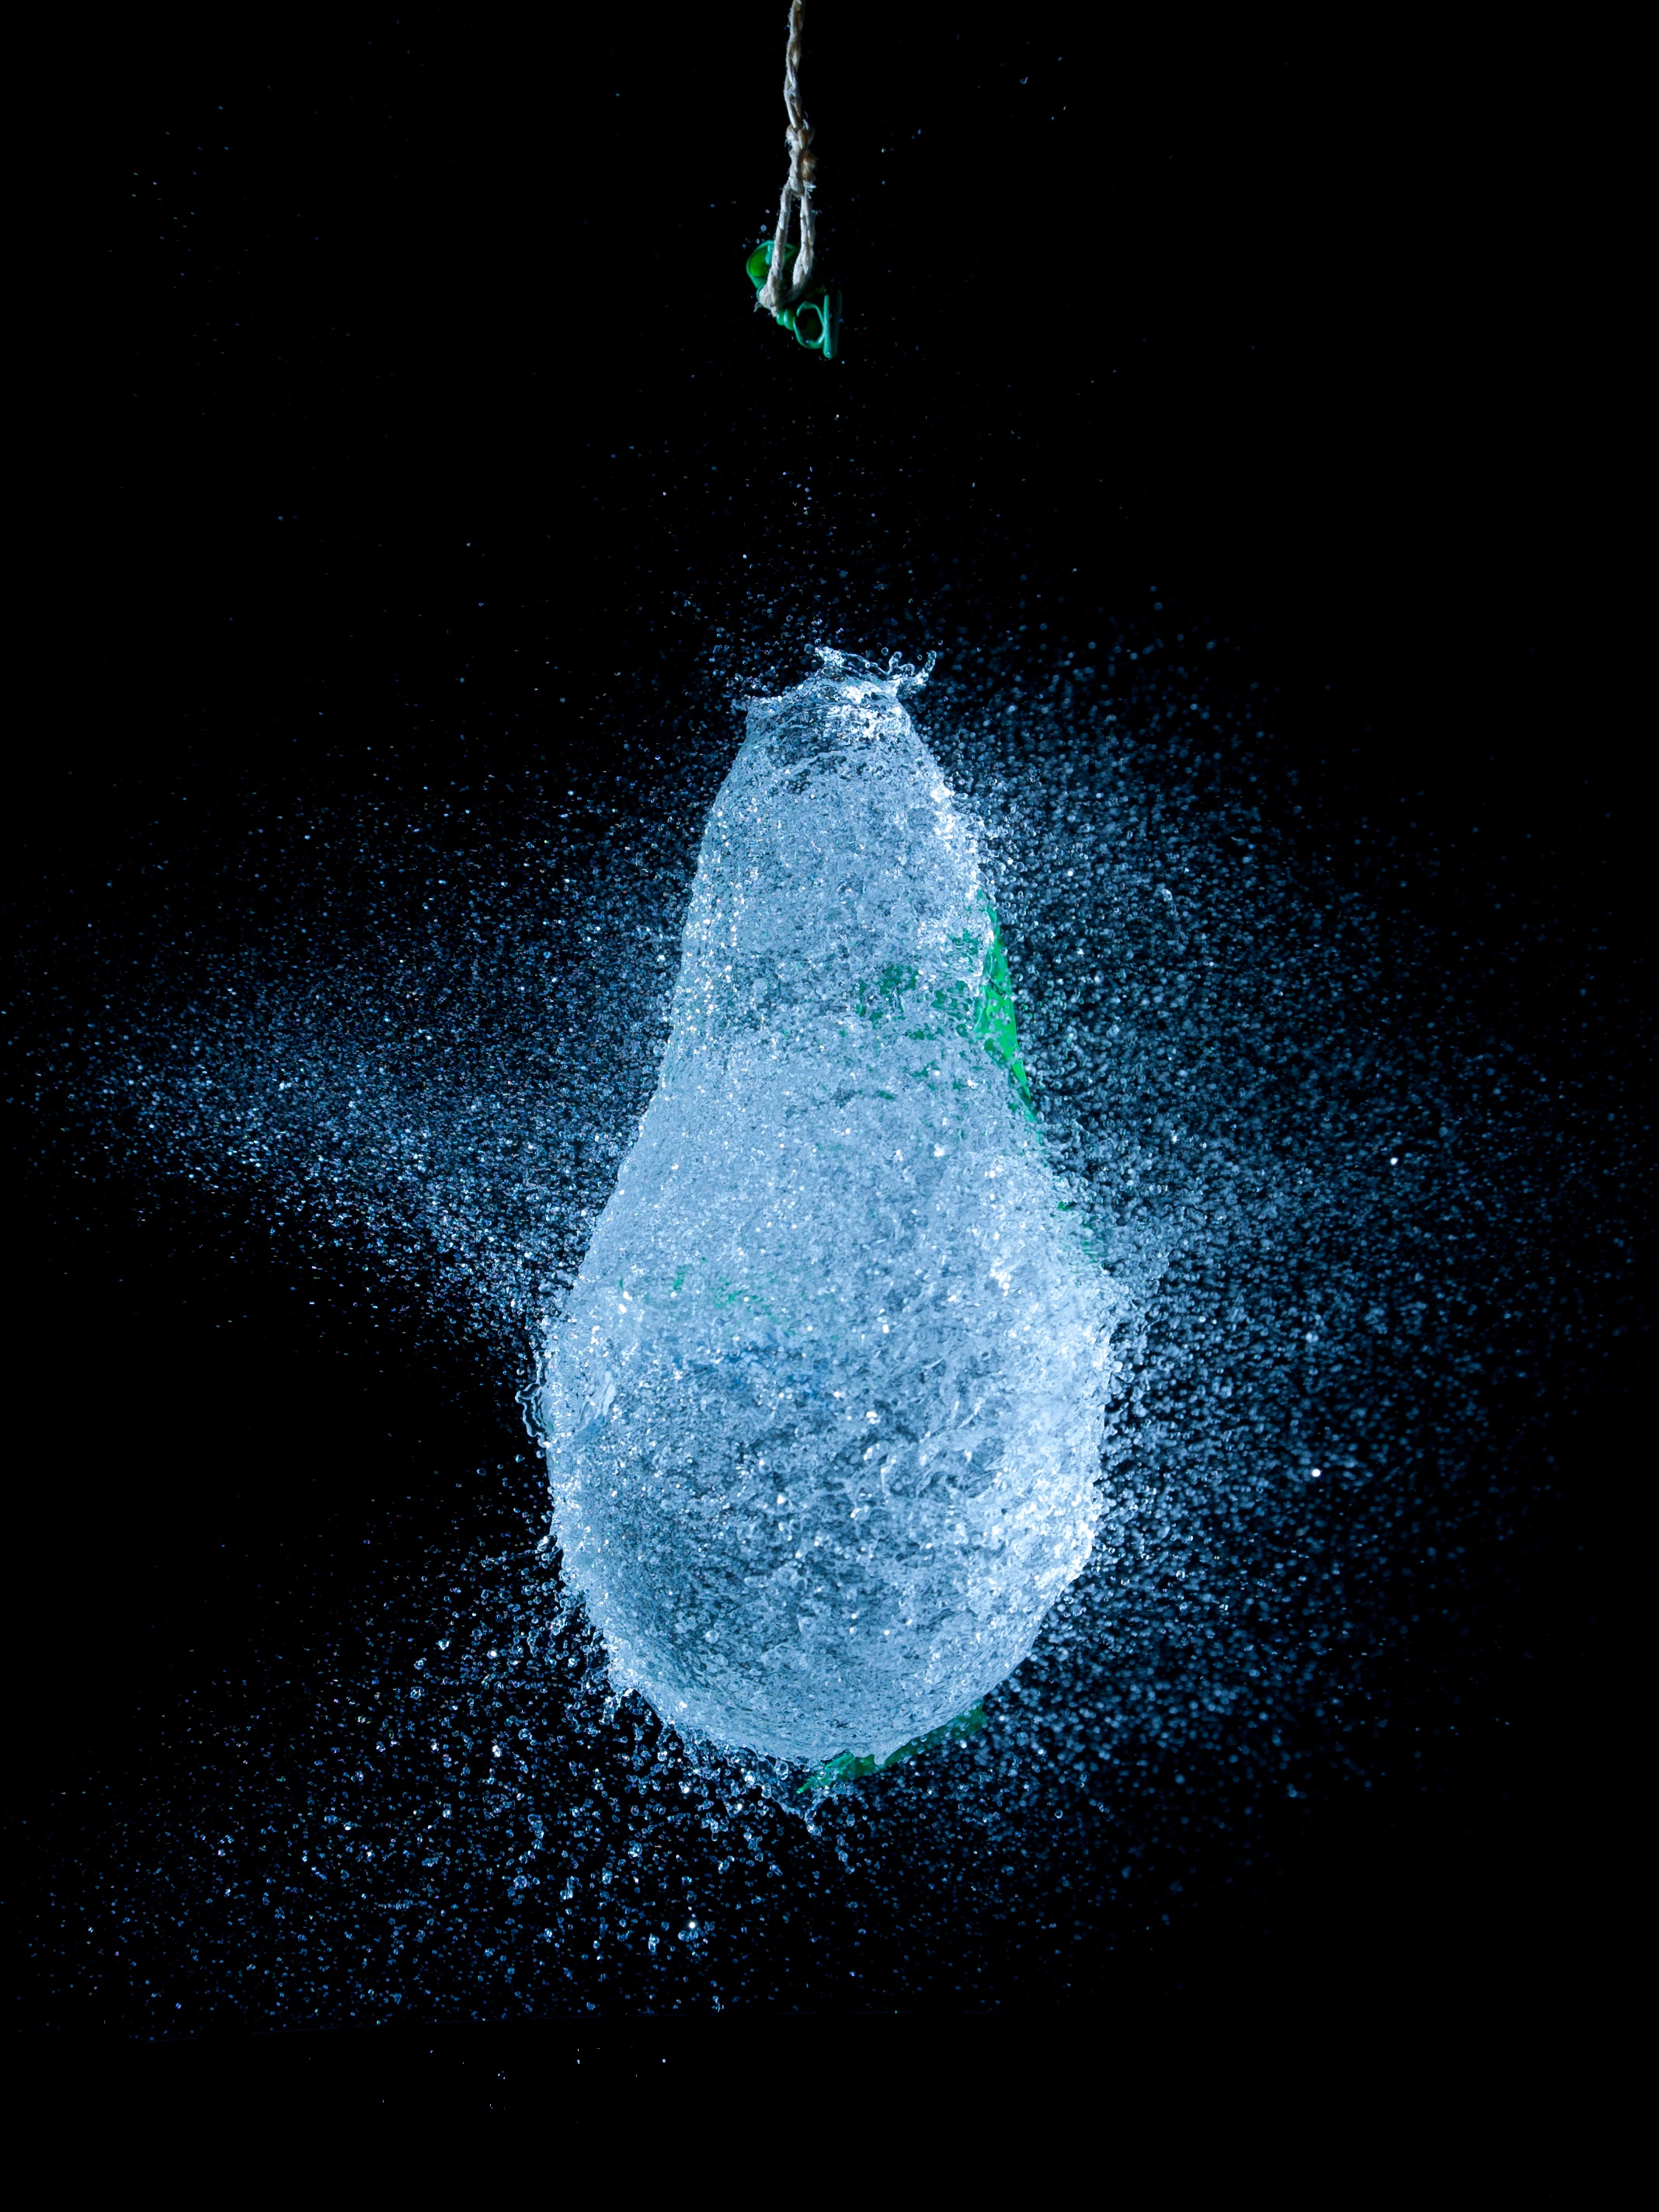
water, night, star, wet, summer, green, space, darkness, galaxy, outer space, water balloon, fun, balloons, burst, water bomb, inject, astronomical object, shooting up